Kotlin (programming language)

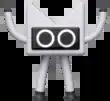
A 3D picture of the Kotlin mascot

The name is derived from Kotlin Island, a Russian island in the Gulf of Finland, near Saint Petersburg. Andrey Breslav, Kotlin's former lead designer, mentioned that the team decided to name it after an island, in imitation of the Java programming language which shares a name with the Indonesian island of Java.